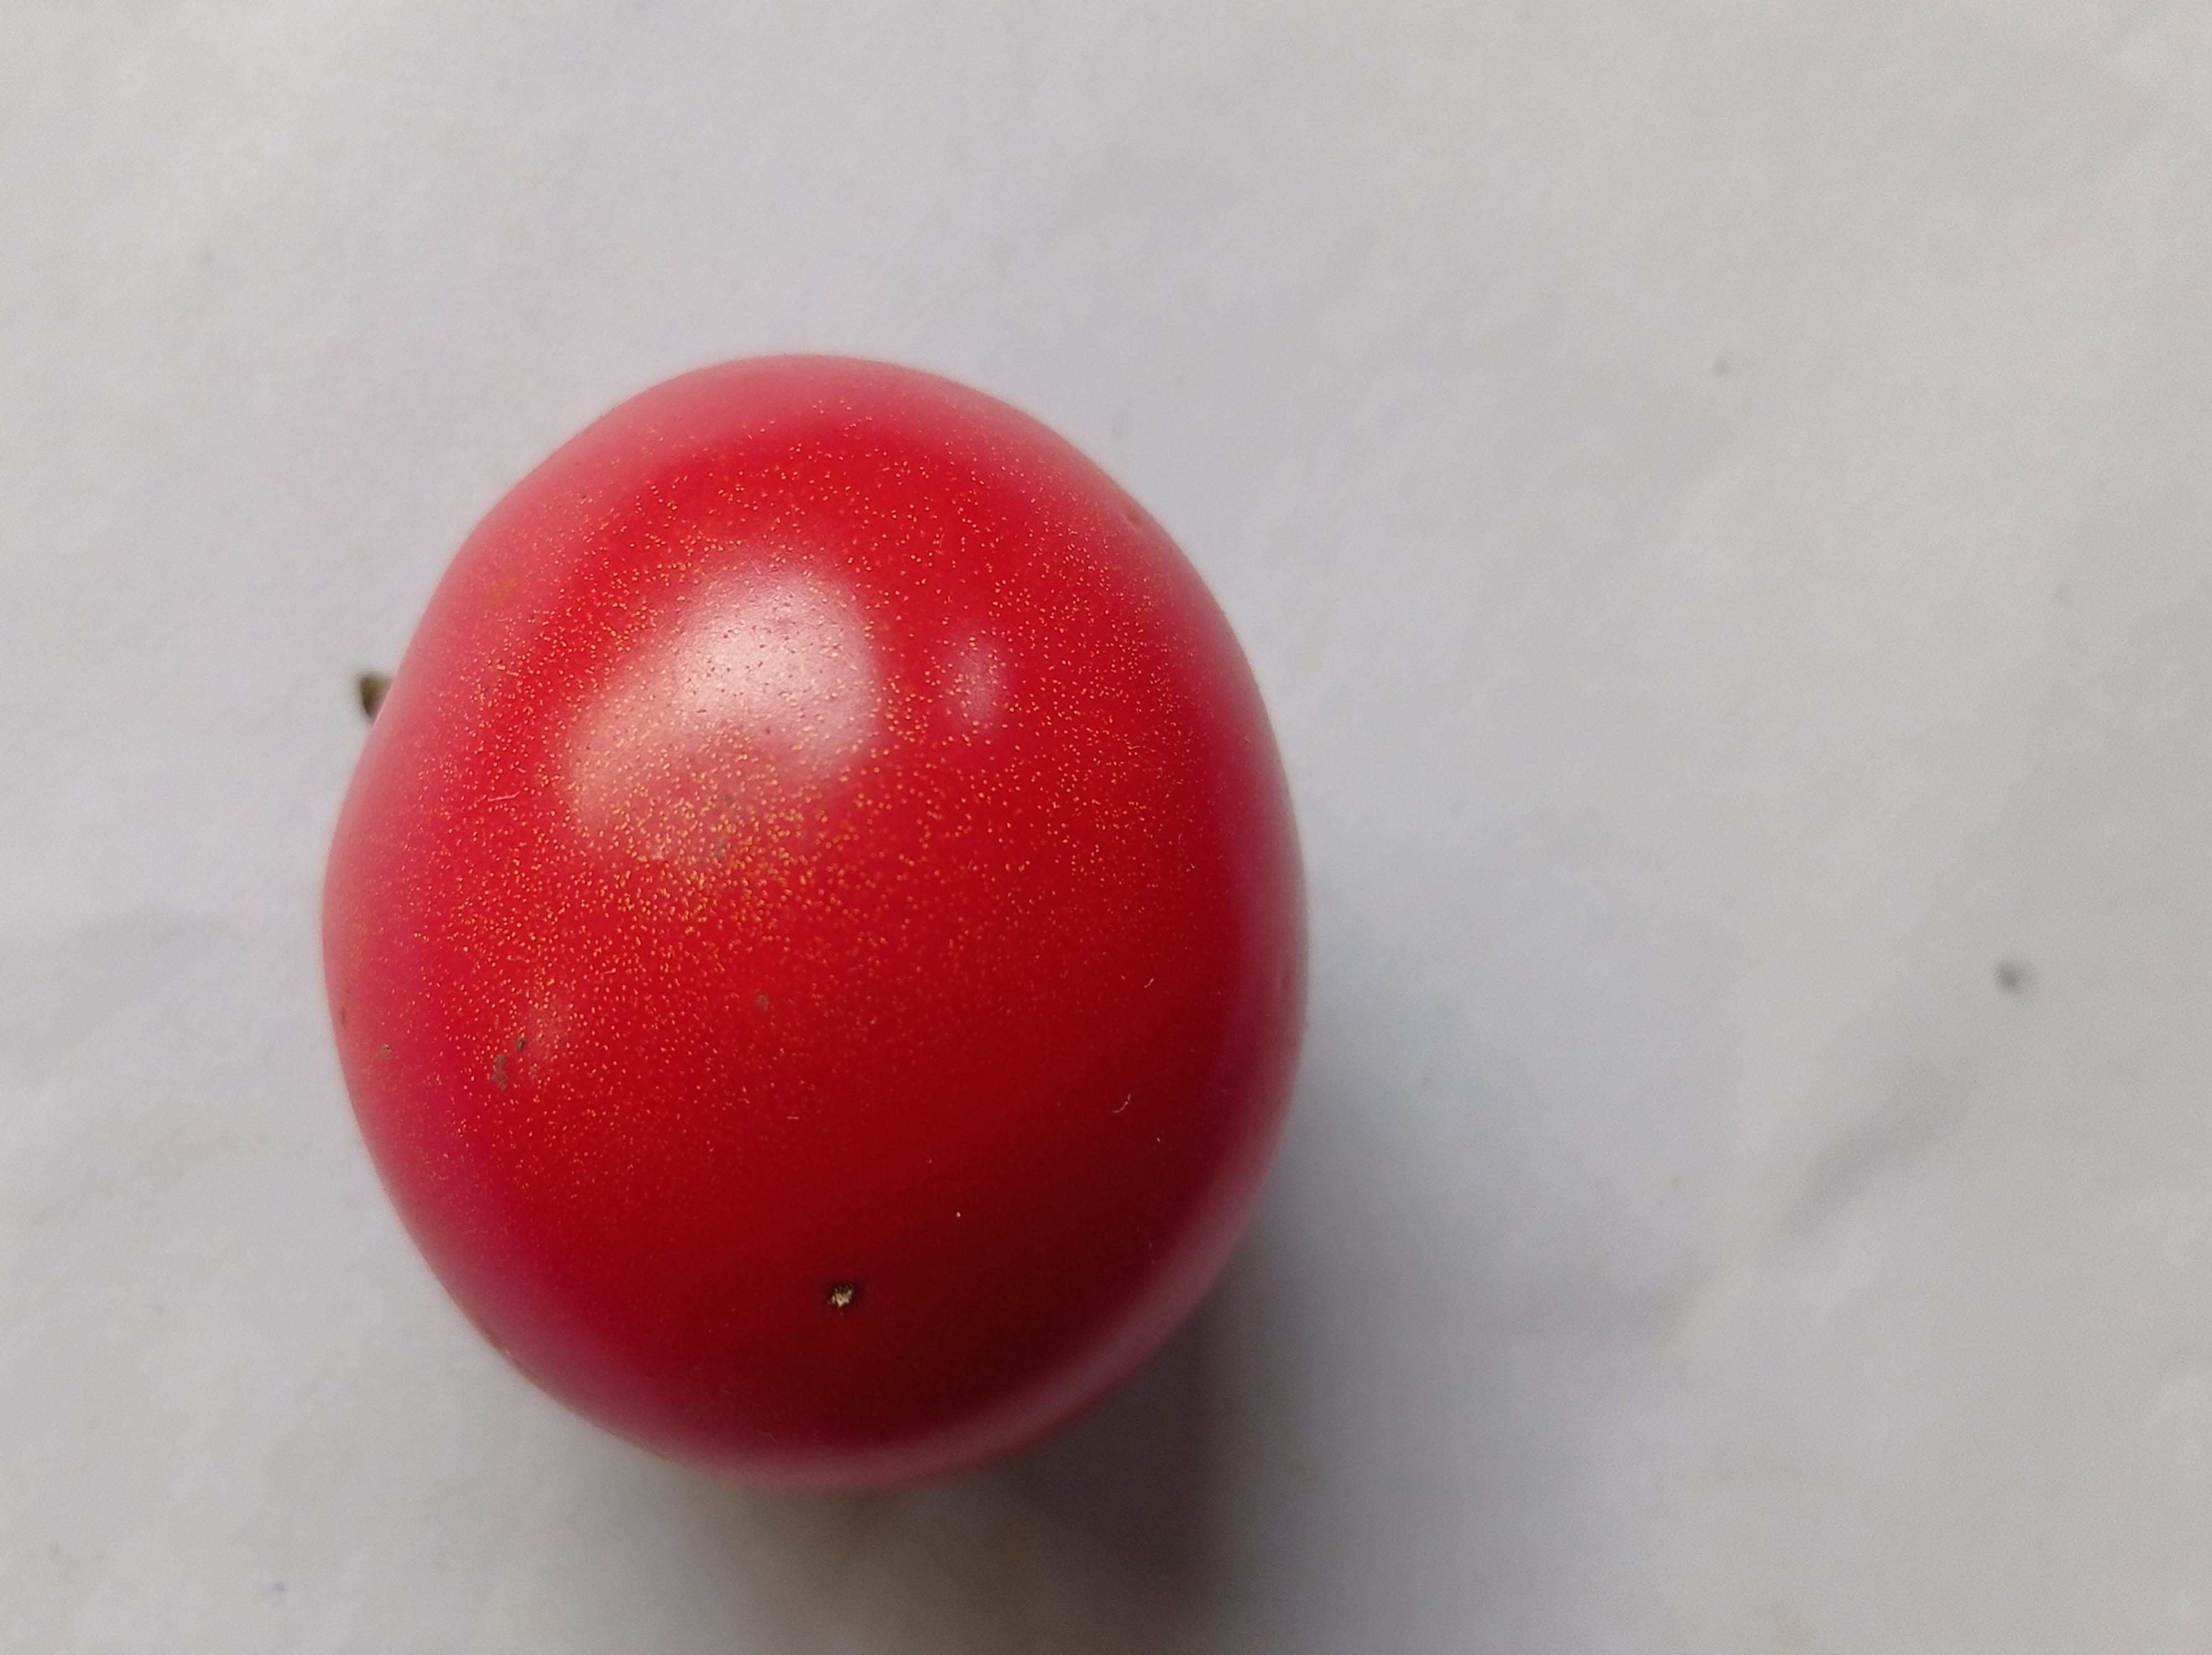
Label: Fresh